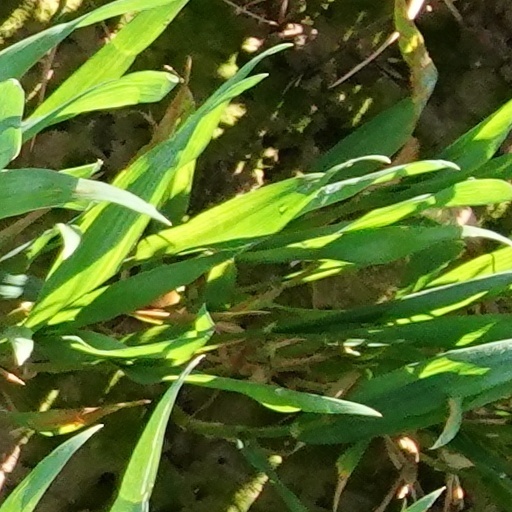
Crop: wheat